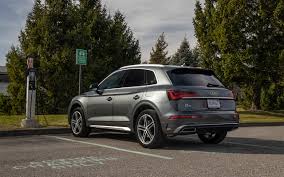
Label: noambulance